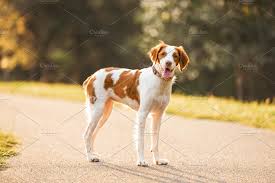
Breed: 232-n000076-Brittany_spaniel